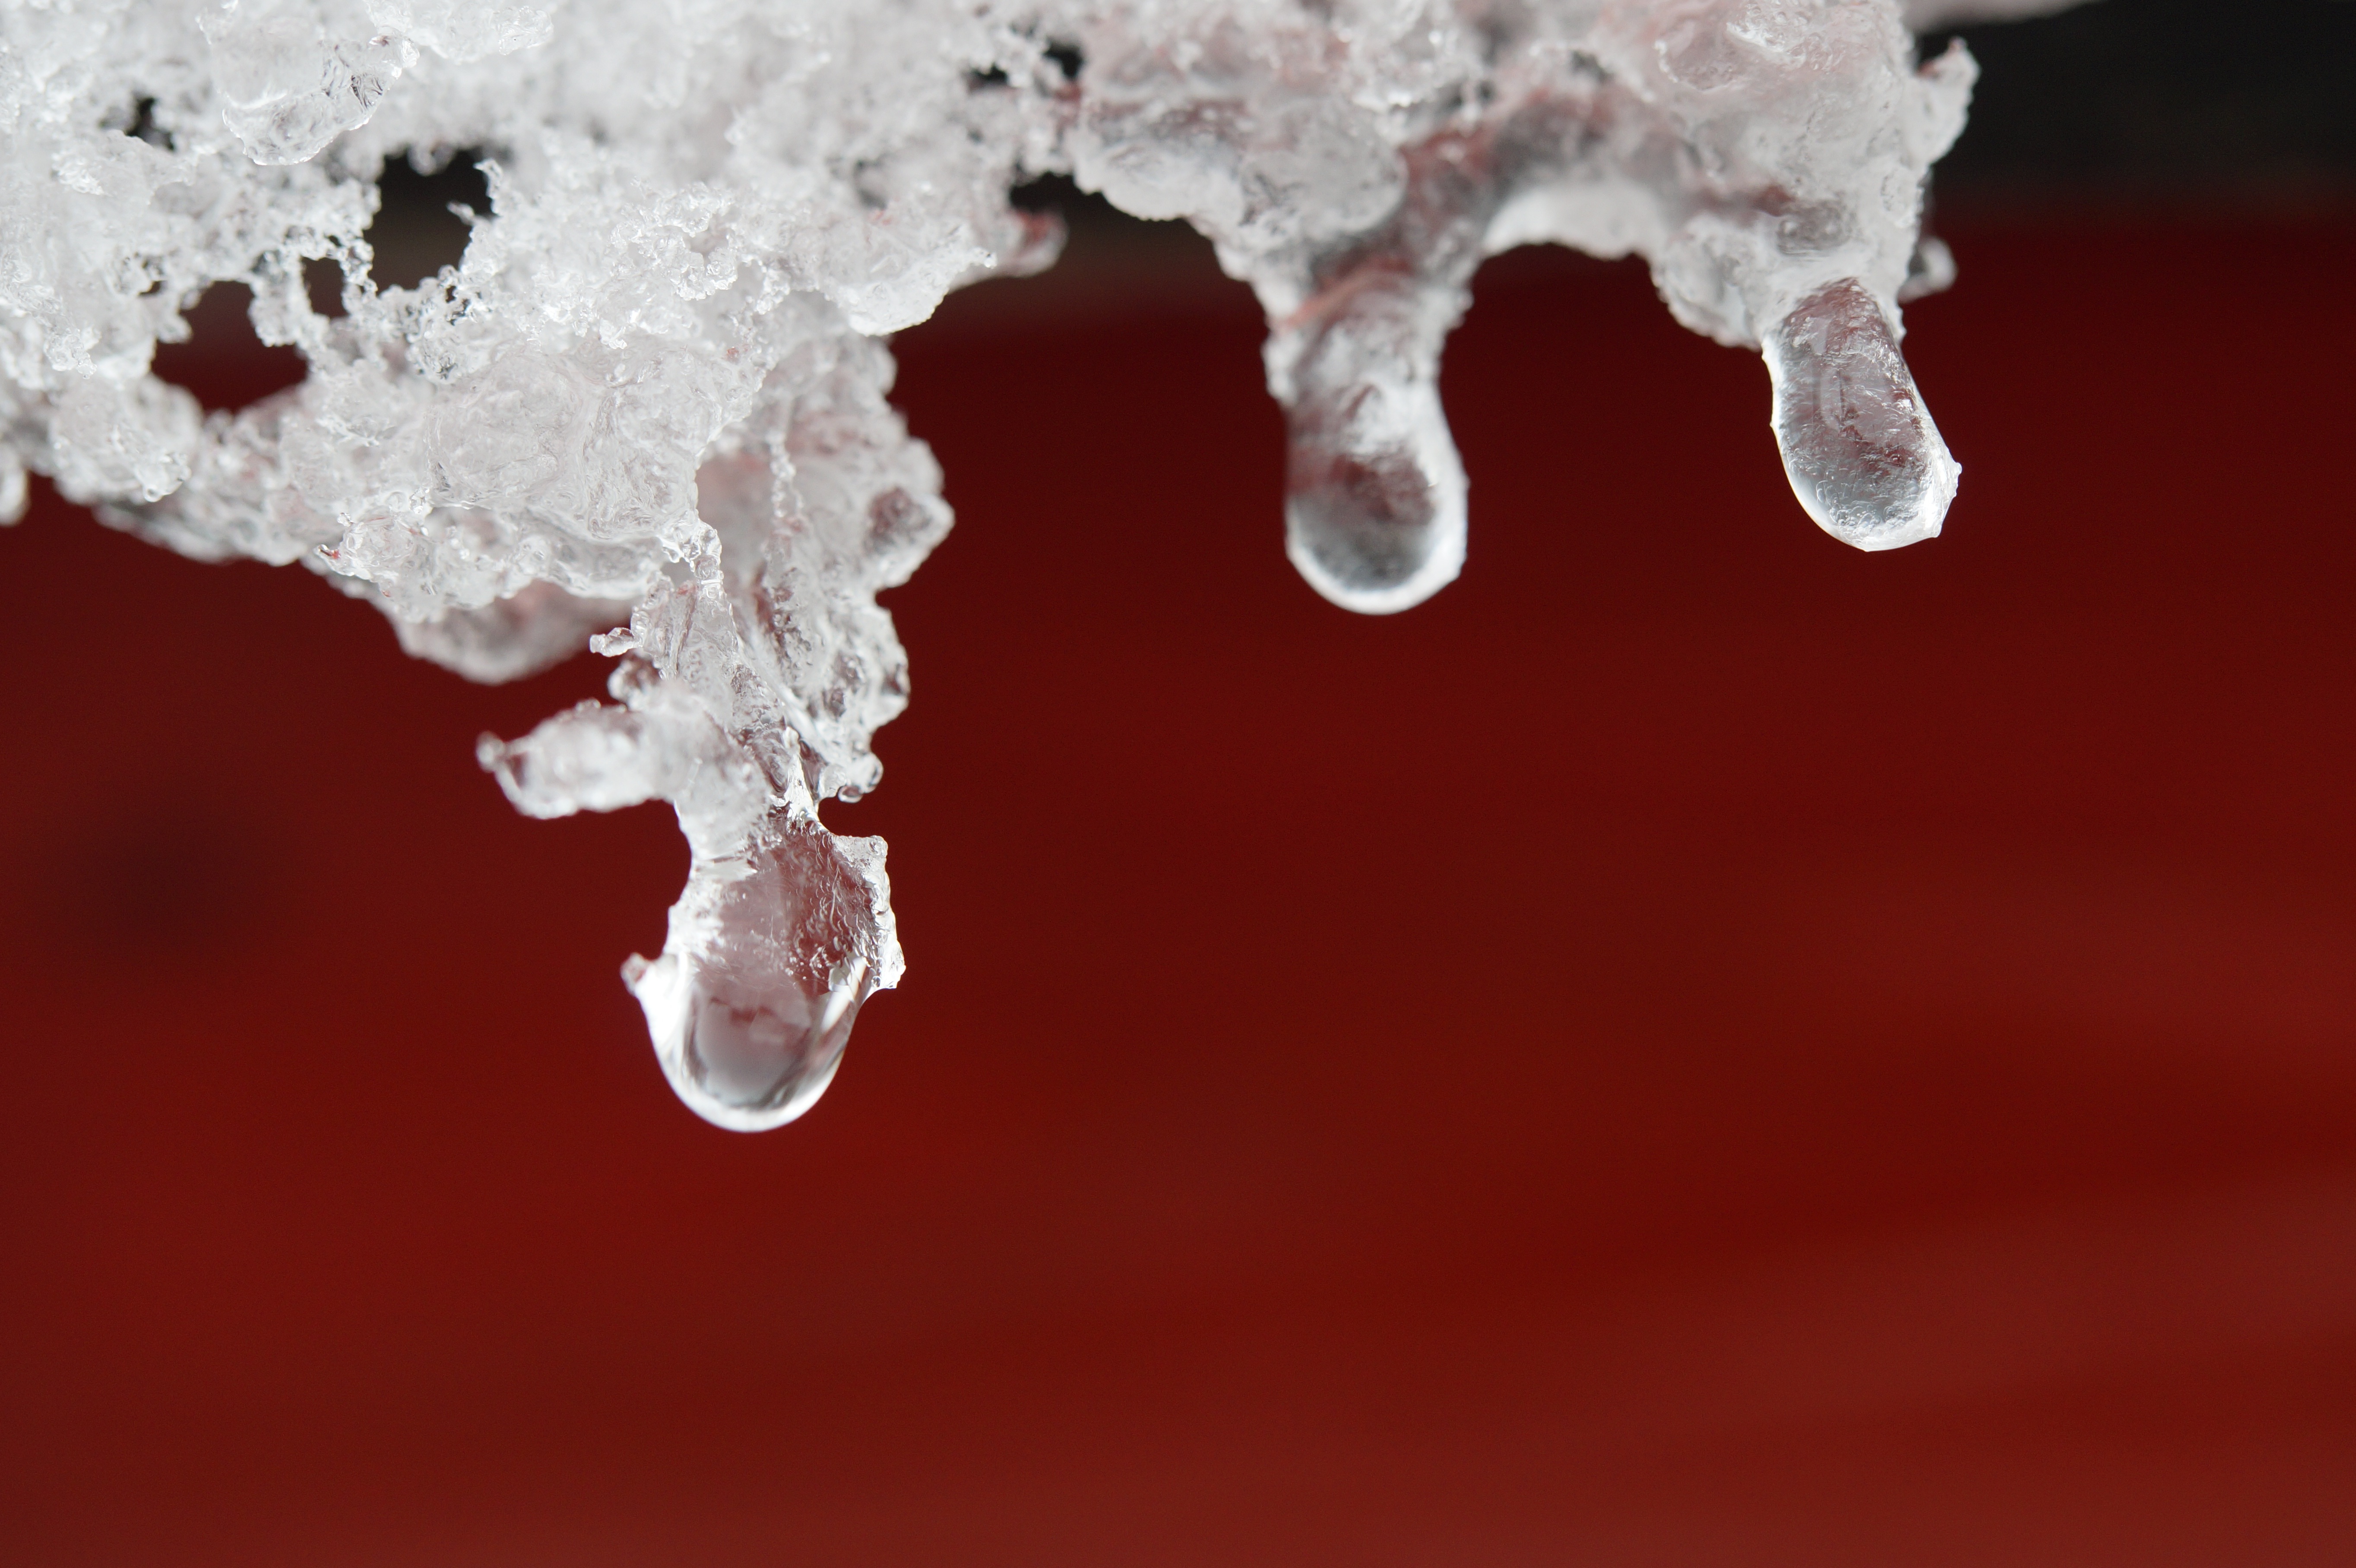
water, nature, snow, cold, winter, ice, frozen, close, drip, close up, iced, icy, thawing, frosty, melting, melt, wintry, drop of water, filigree, freezing, macro photography, crystals, snow melt, defrost, angetaut